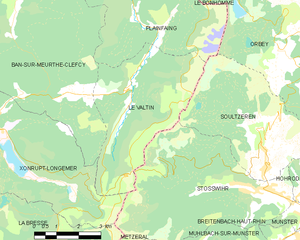
Carte des communes françaises Le Valtin
Le Valtin est une commune française du Massif des Vosges située dans le département des Vosges en Lorraine, dans la région Grand Est. Elle fait partie de la Communauté de communes des Hautes Vosges et du canton de Gérardmer. C'est la plus haute commune du Massif des Vosges.